Len Casanova

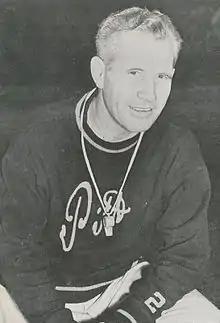
Casanova from "The Owl" 1951

Leonard Joseph Casanova (June 12, 1905 – September 30, 2002) was an American football and baseball player, coach, and college athletics administrator. He served as the head football coach at Santa Clara University (1946–1949), the University of Pittsburgh (1950), and the University of Oregon (1951–1966), compiling a career college football record of 104–94–11. Casanova was also the head baseball coach at Santa Clara from 1940 to 1942, tallying a mark of 39–25. After retiring from coaching, he served as the athletic director at Oregon. Casanova was inducted into the College Football Hall of Fame as a coach in 1977.